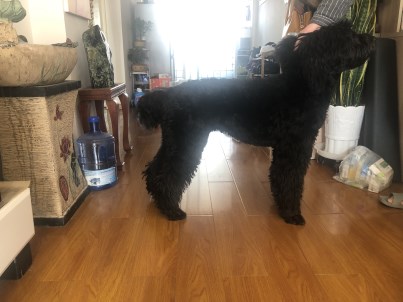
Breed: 2925-n000114-toy_poodle